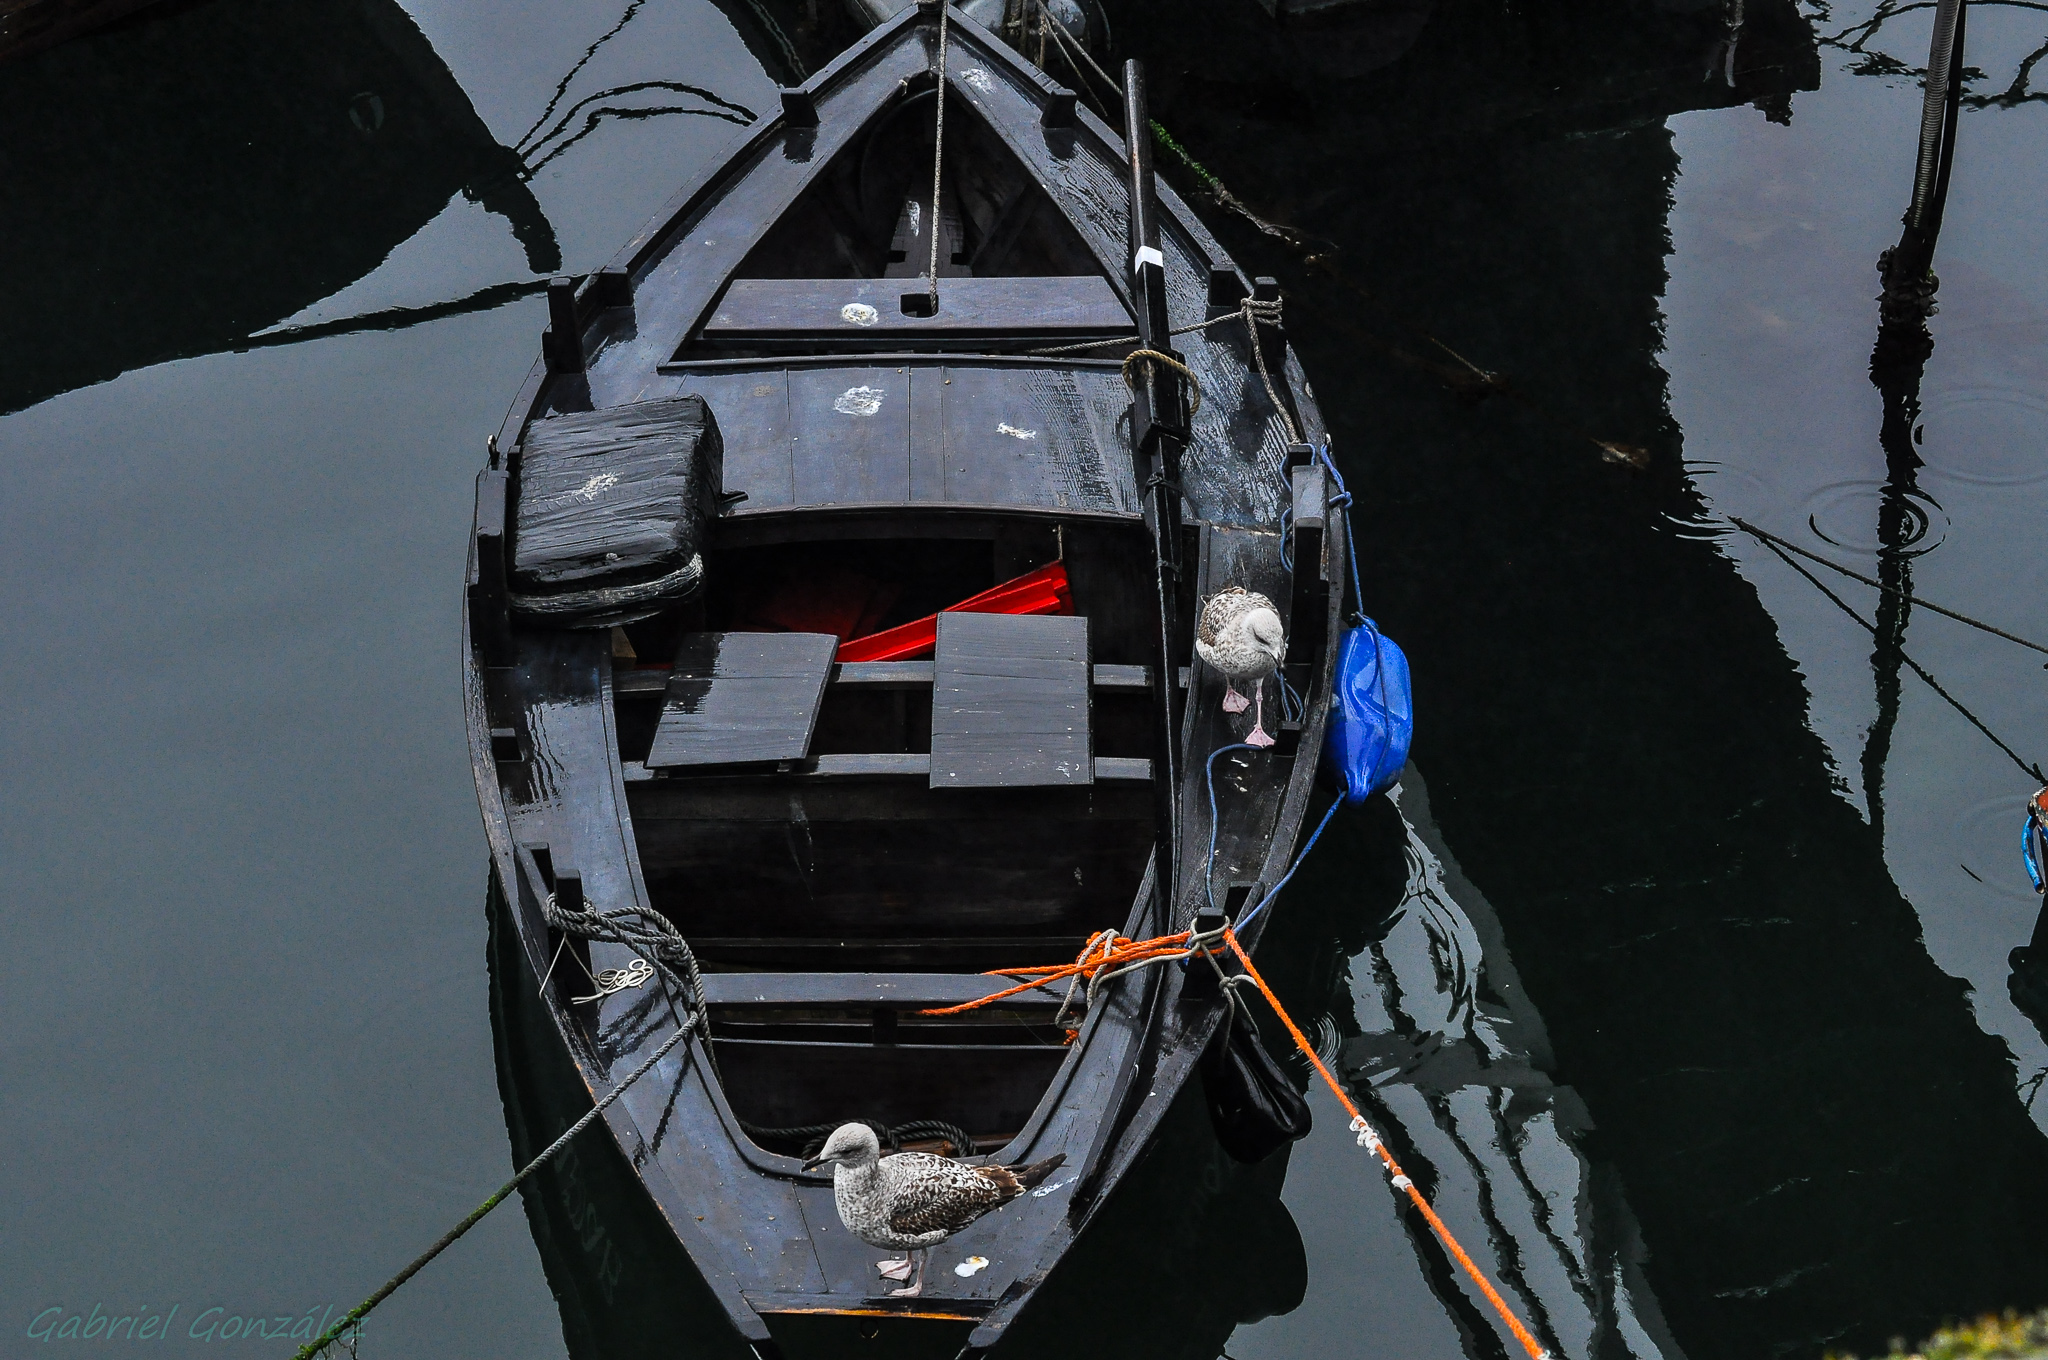
landscape, boat, vehicle, spain, galicia, pontevedra, paisajes, espana, nikond90, screenshot, ggl1, gaby1, sigma50500mm, 50500, xelodegalicia, bueu, gabrielcoru a